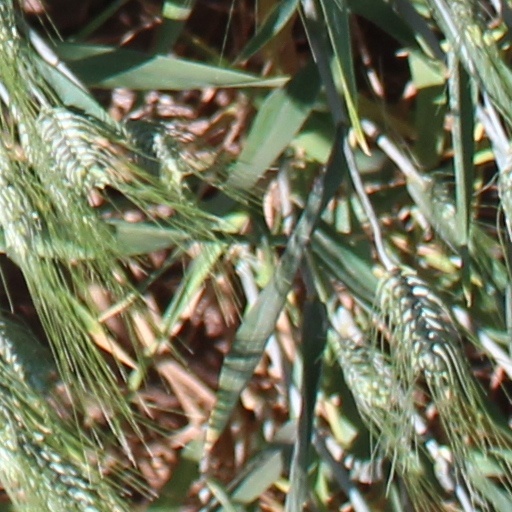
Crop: wheat